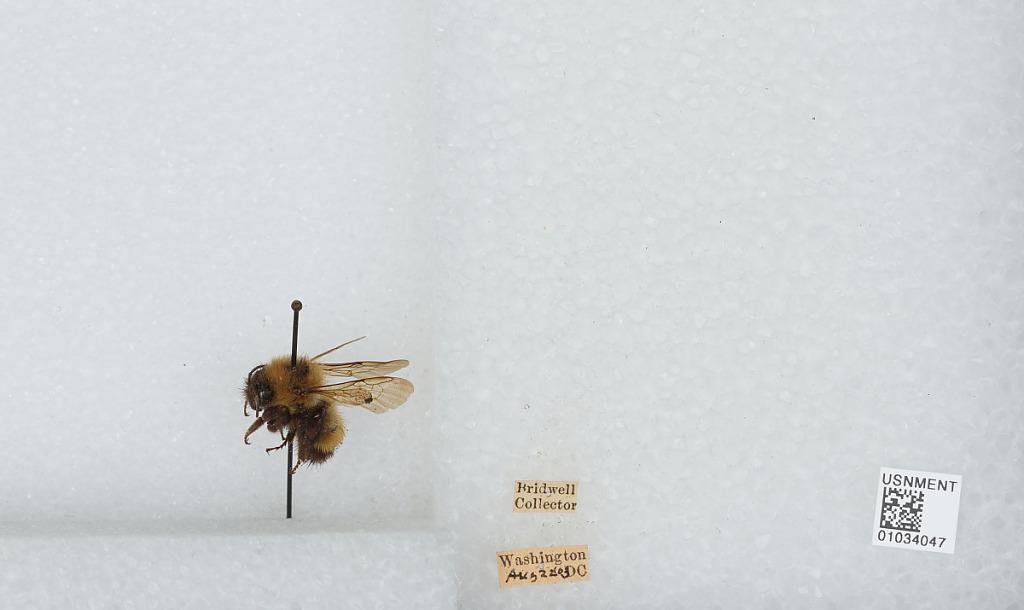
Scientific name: Bombus (Pyrobombus) vagans vagans Smith
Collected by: Bridwell
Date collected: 1903-8-22
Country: United States
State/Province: District of Columbia
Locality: Washington
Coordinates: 38.9047, -77.0164